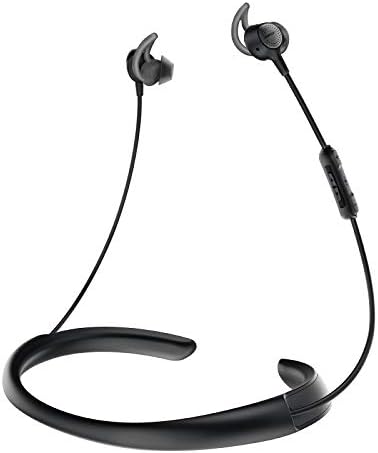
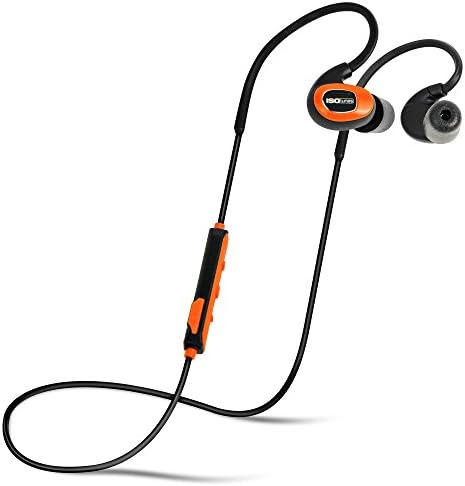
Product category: headphones
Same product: no